Hubertus von Hohenlohe

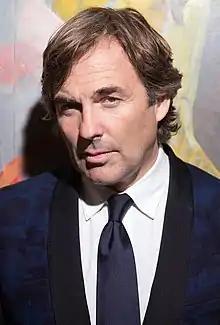
Pictured in 2015

Hubertus Rudolph Prinz zu Hohenlohe-Langenburg (born 2 February 1959), commonly known as Hubertus von Hohenlohe, is a Mexican alpine skier, photographer, and businessman. He was previously a pop singer using the names Andy Himalaya and Royal Disaster. He is descended from the former ruling family of the historic principality of Hohenlohe-Langenburg in what is now northeastern Baden-Württemberg, Germany.